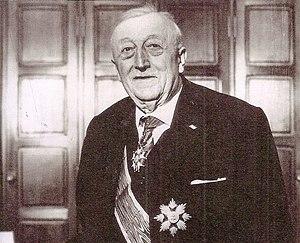
Francois Hébrard, président de la FSCF et de la FICEP
La Fédération sportive et culturelle de France est un organisme fondé en 1898 par le docteur Paul Michaux sous le nom d’Union des sociétés de gymnastique et d’instruction militaire des patronages et œuvres de jeunesse de France, vite remplacé par celui de Fédération gymnastique et sportive des patronages de France, afin de regrouper les nombreux patronages paroissiaux qui se développent à la fin du XIXᵉ siècle. Si elle puise ses lointaines origines dans le christianisme social du XIXᵉ siècle, elle doit sa véritable reconnaissance nationale à sa participation active — à travers la gymnastique et la préparation militaire — à l’important effort de redressement national qui caractérise les débuts du XXᵉ siècle, dans un contexte délicat pour elle car bien marqué par l’anticléricalisme alors qu'une partie du clergé émet de fortes réserves eu égard à son militarisme militant. Elle contribue cependant déjà à l’éclosion des sports et plus particulièrement du football ainsi qu’à la fondation de la Fédération internationale catholique d’éducation physique et sportive.
L'éducation populaire est à l'origine même de l'émergence et du développement des patronages paroissiaux dès la seconde partie du XIXᵉ siècle ; cependant si une fédération sportive, la Fédération gymnastique et sportive des patronages de France, organise et fédère ces associations particulières dès 1898, les activités artistiques et éducatives générales restent longtemps à l'initiative des seuls animateurs ou d'autres structures. Après la guerre 1939-1945 la régression puis la disparition de celles-ci amène cette fédération sportive à prendre progressivement en charge la totalité des activités des associations qui la composent et à changer son sigle en conséquence pour y introduire une dimension culturelle en 1968.
La Fédération gymnastique et sportive des patronages de France est une fédération sportive française omnisports fondée en 1898, à Paris, par le docteur Paul Michaux sous le nom provisoire d’Union des sociétés de gymnastique et d'instruction militaire des patronages et œuvres de jeunesse de France. Après avoir dû adopter transitoirement, en 1901, le titre de Fédération des sociétés catholiques de gymnastique, elle prend son nom définitif en 1903. Elle accueille l’organisation féminine du Rayon sportif féminin pendant l’Occupation et fusionne définitivement avec celle-ci en 1947 pour devenir la Fédération sportive de France puis la Fédération sportive et culturelle de France en 1968.